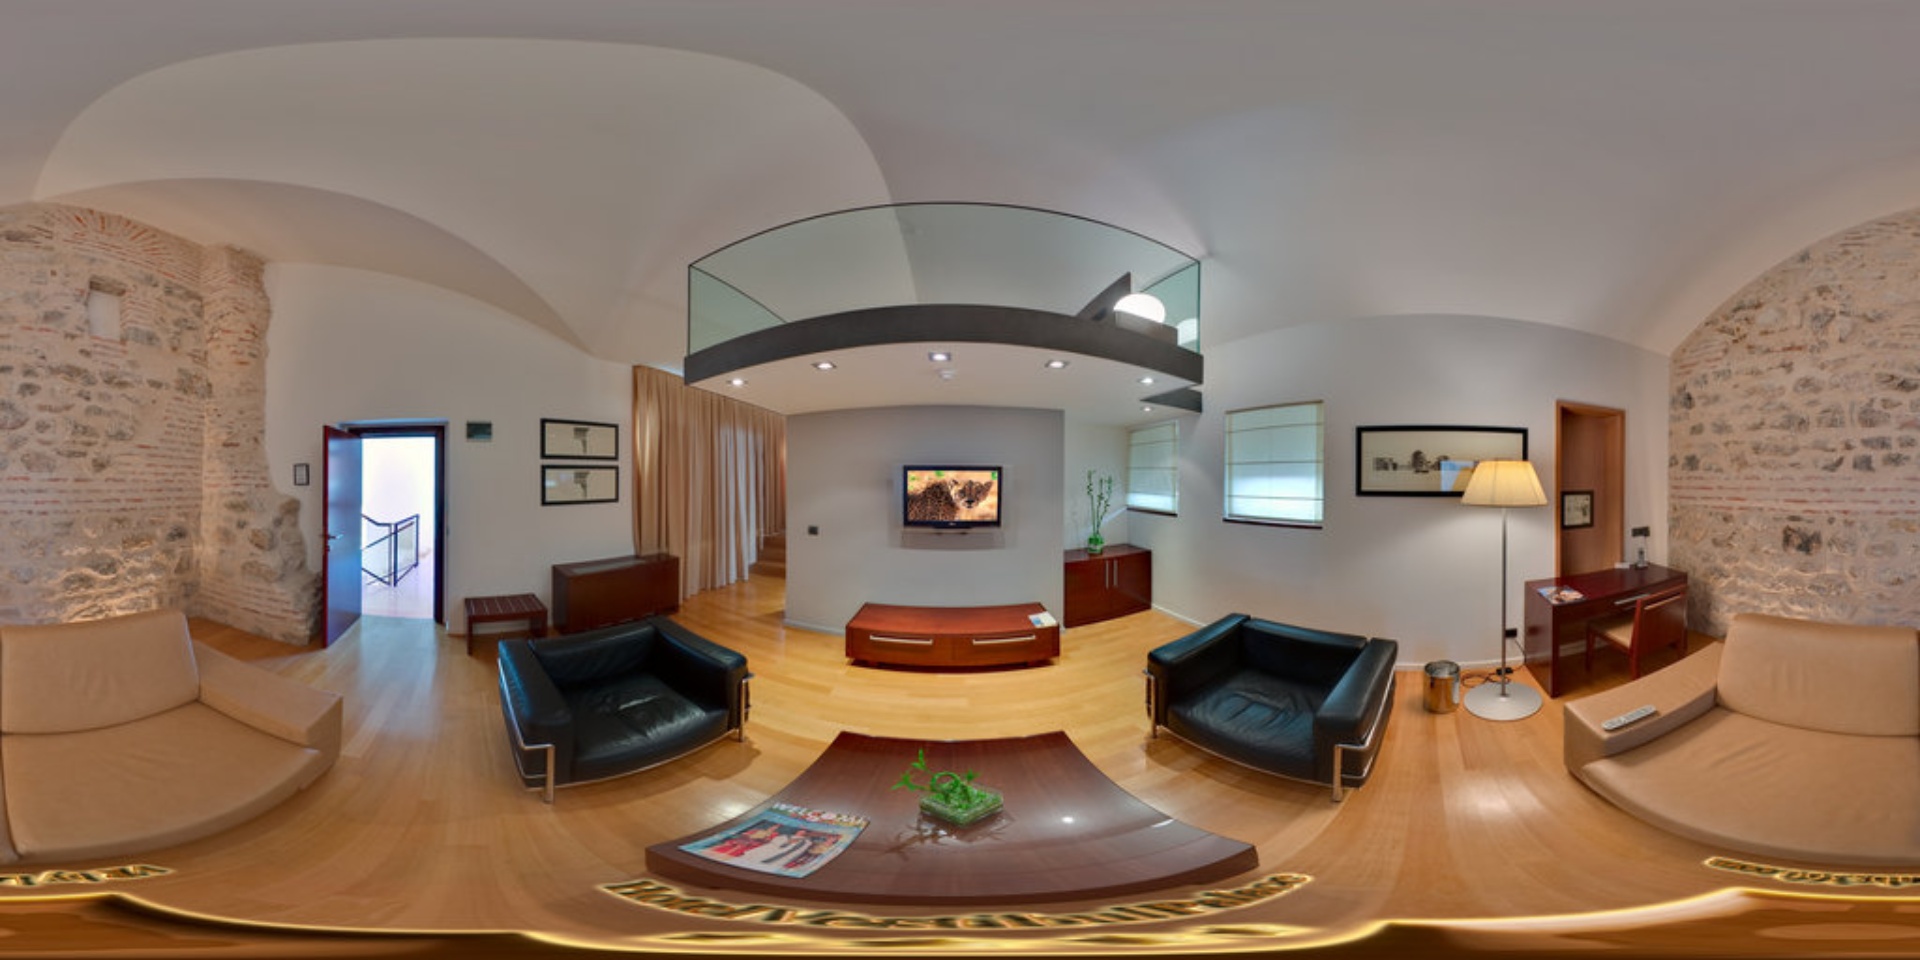
Referred object: the beige-shaded floor lamp next to the desk

Referred object: the wall-mounted TV showing a leopard image

Referred object: the black armchair opposite the TV